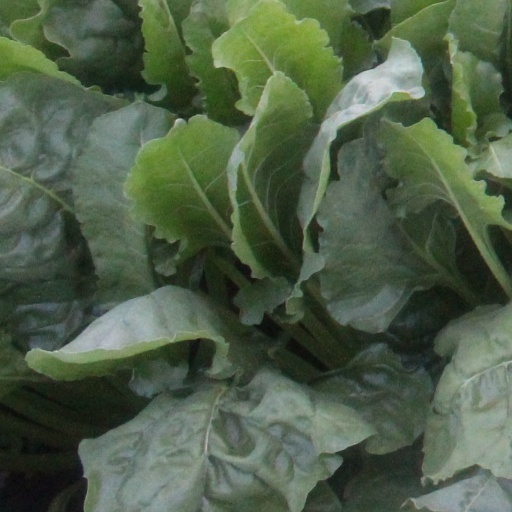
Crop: sugar beet